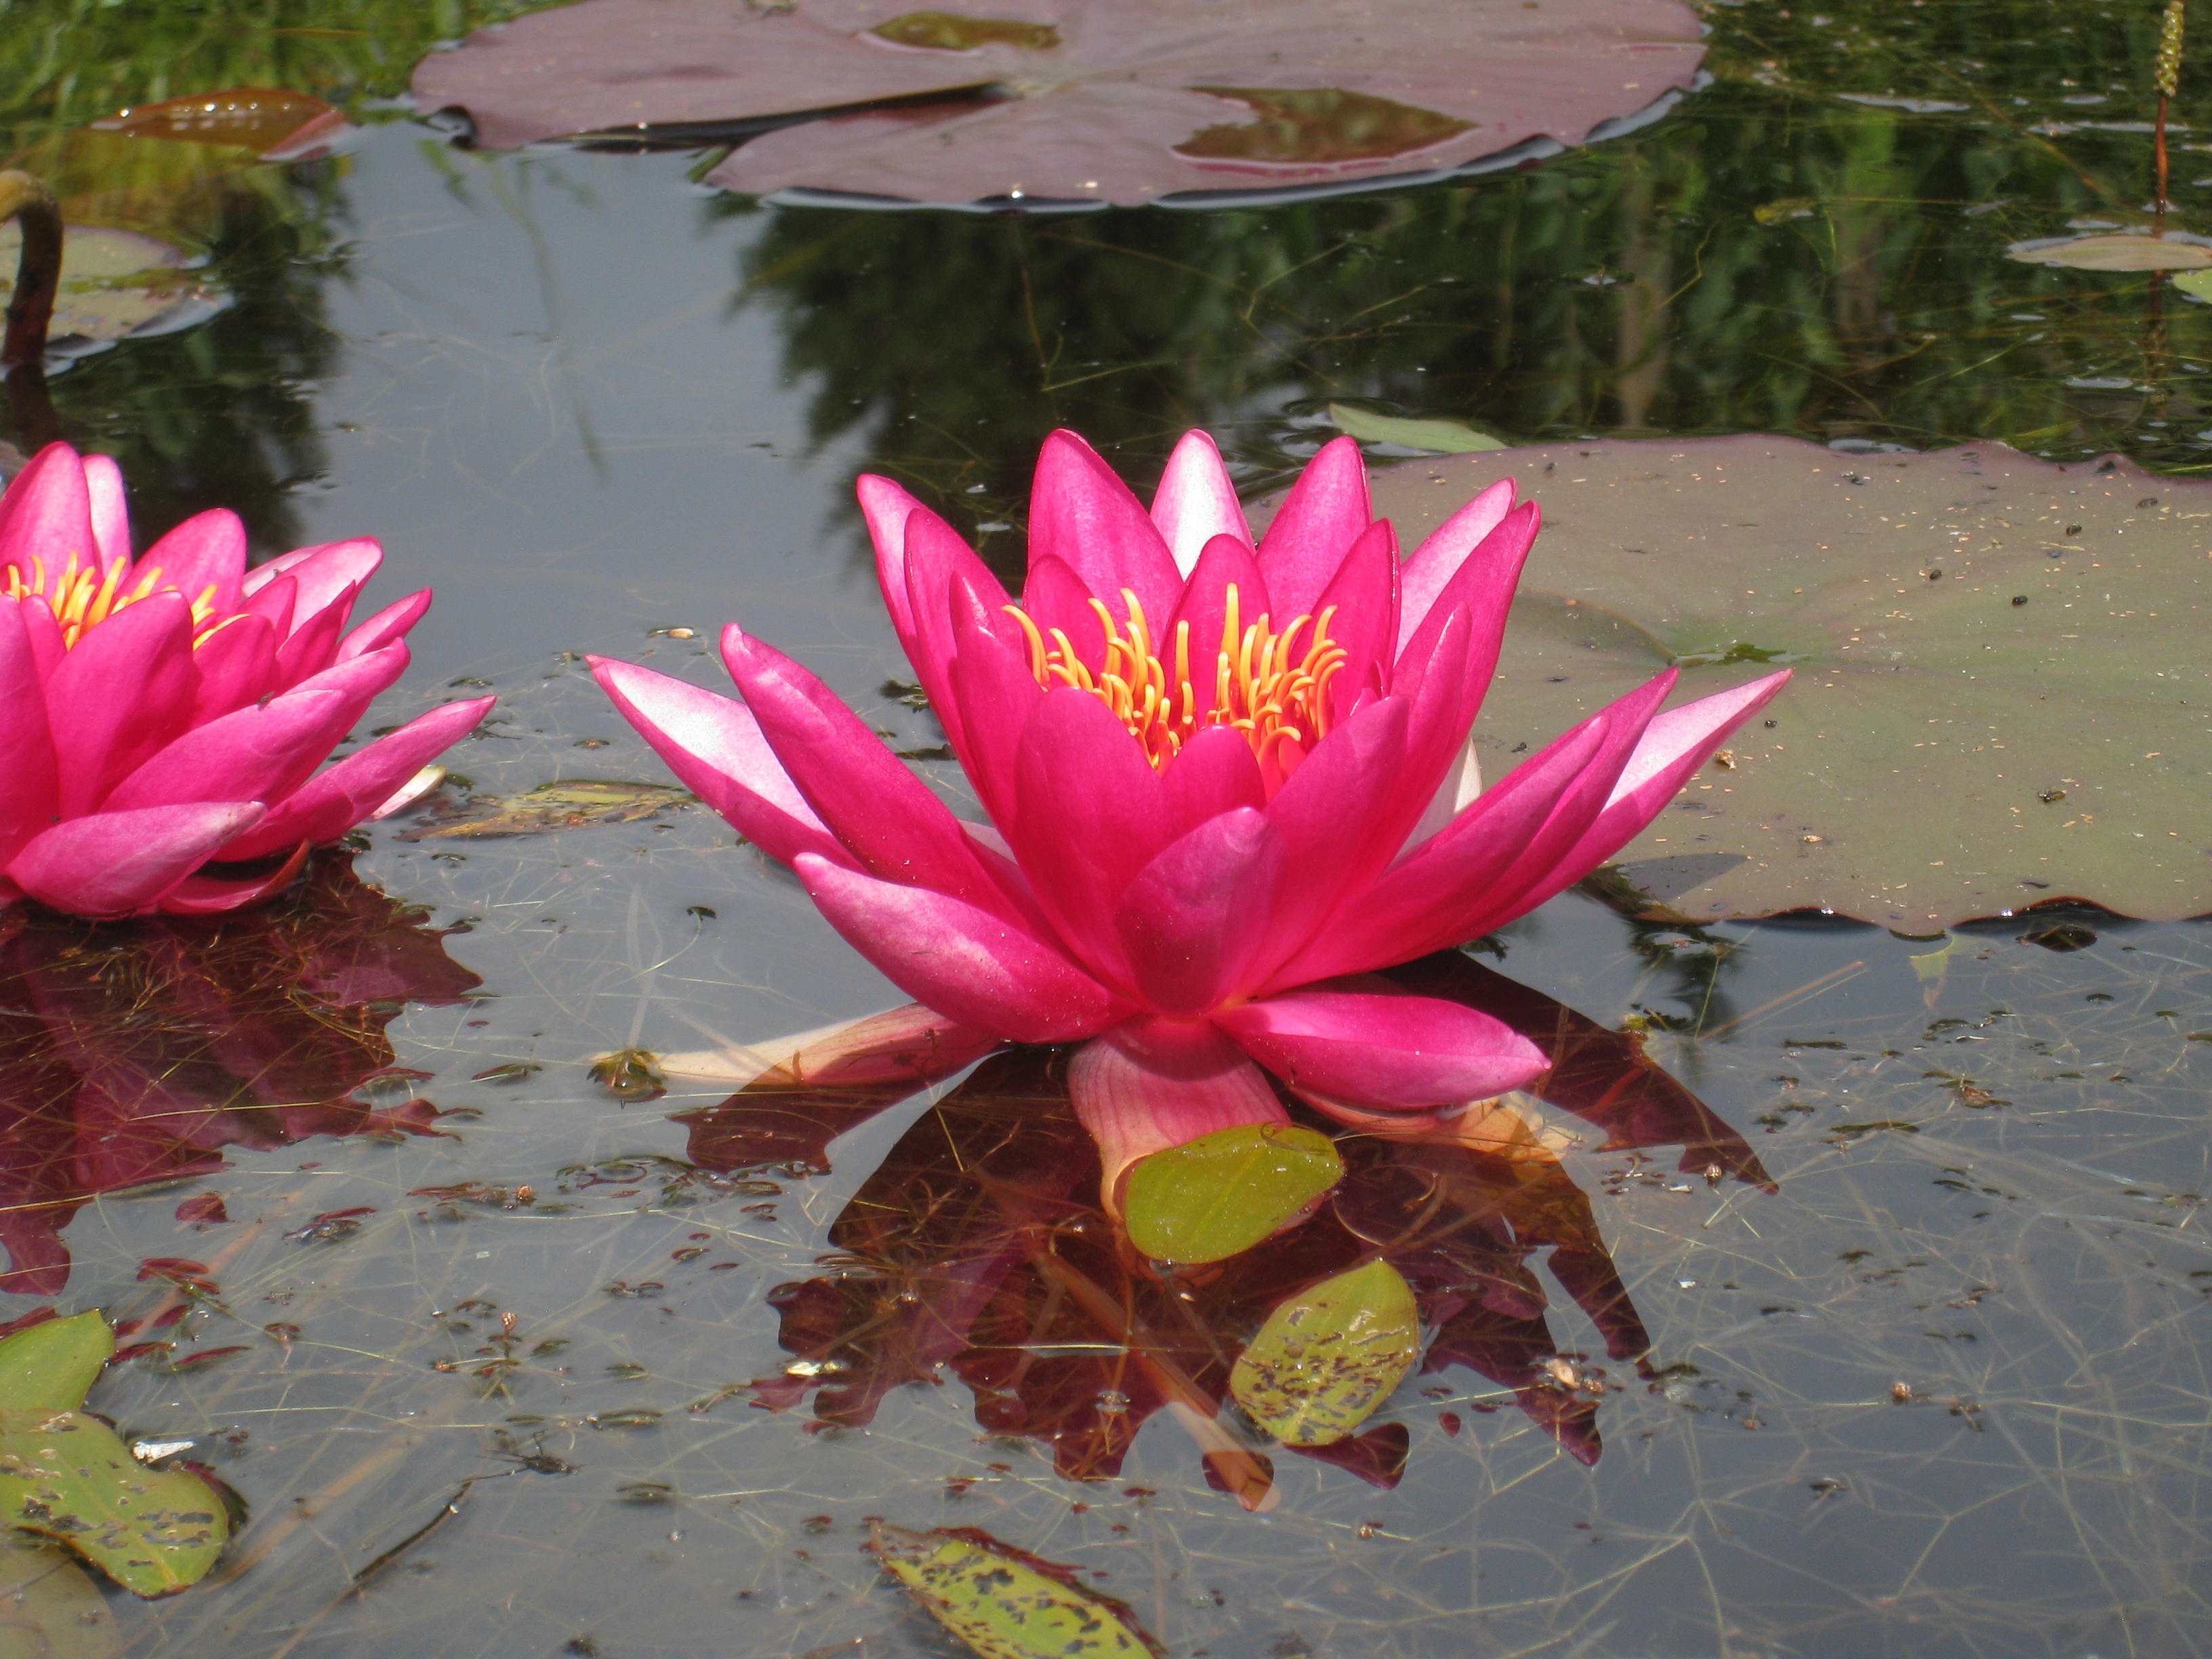
water, cactus, plant, leaf, flower, petal, summer, red, botany, garden, flora, water lilies, floristry, flowering plant, land plant